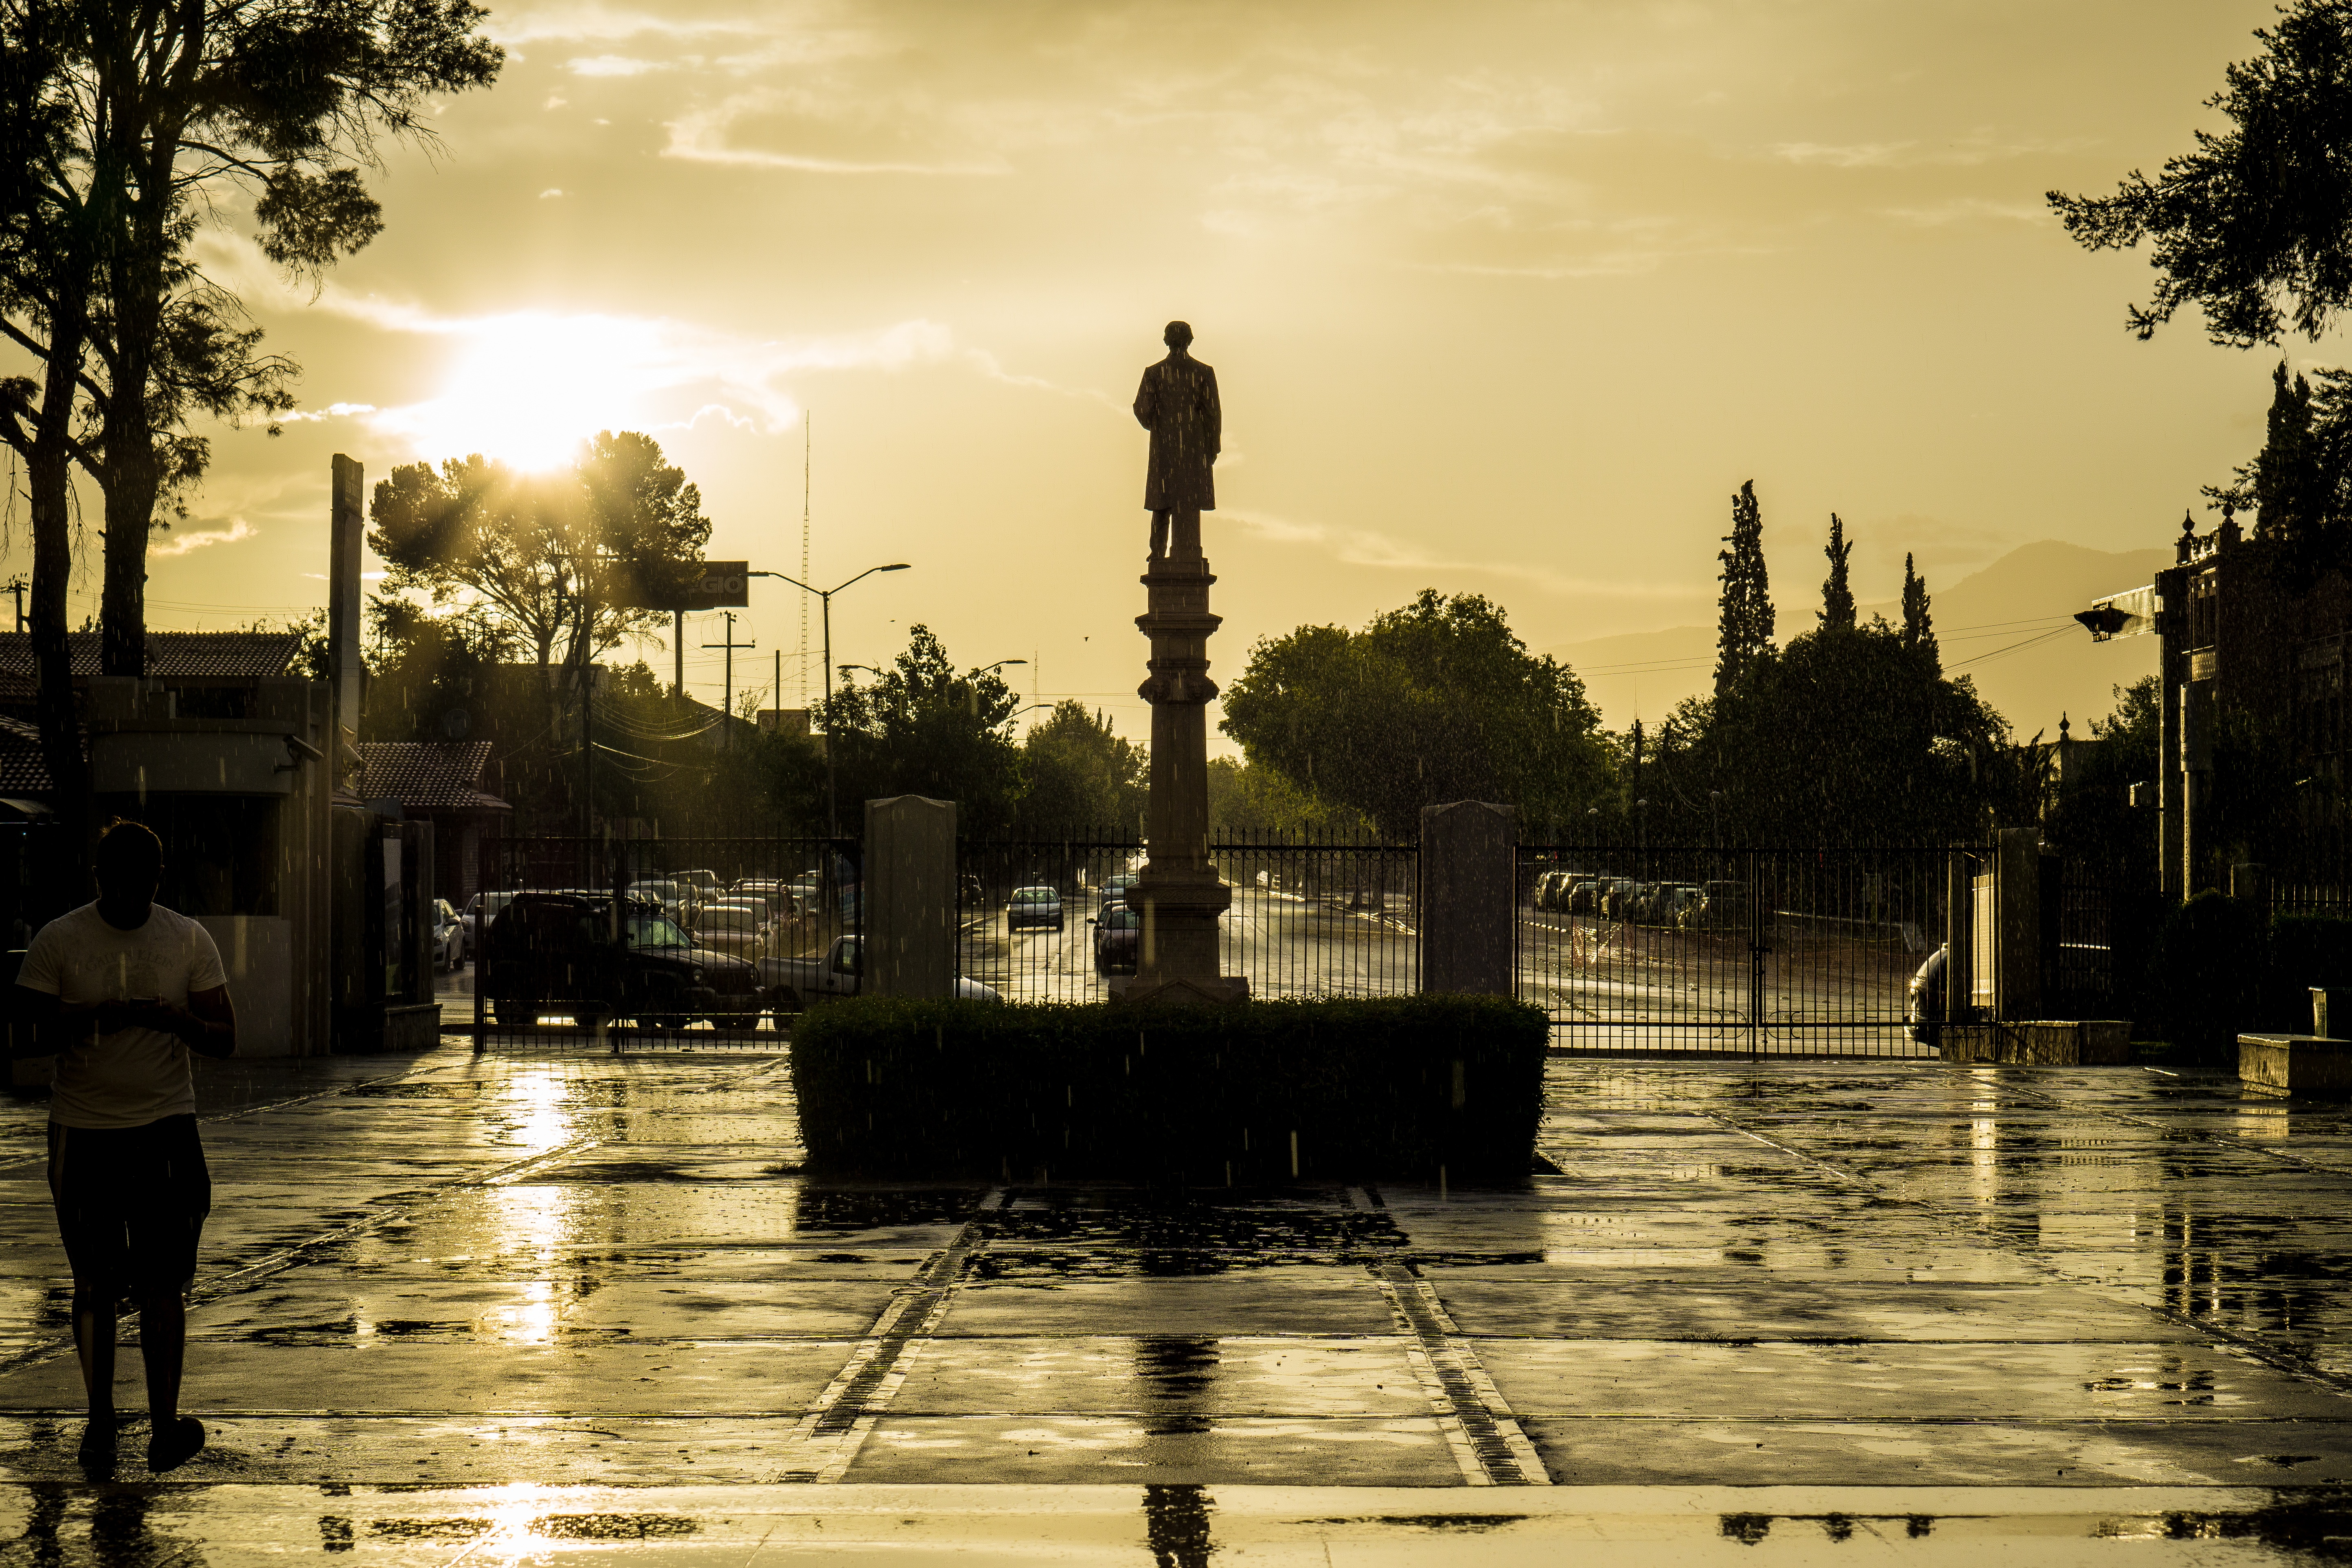
tree, water, sunset, night, sunlight, morning, canal, cityscape, dusk, evening, reflection, waterway, urban area